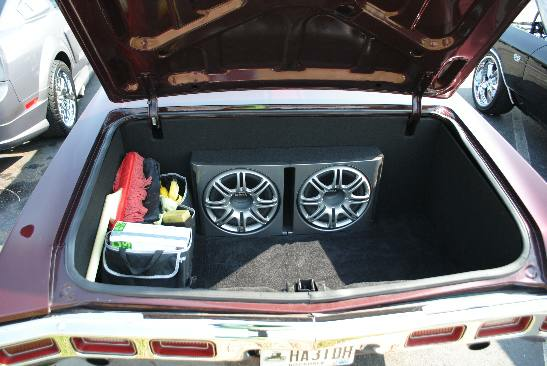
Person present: No